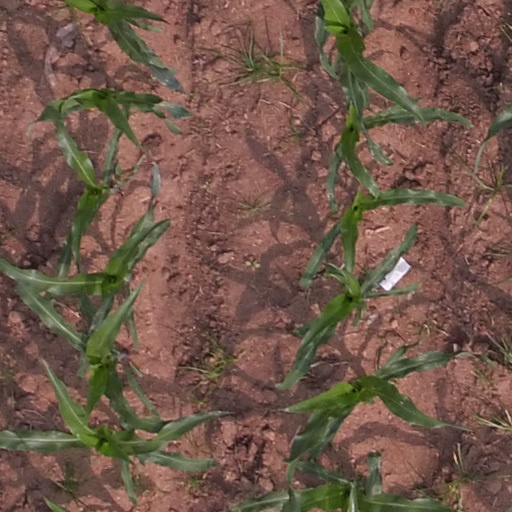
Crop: maize; corn